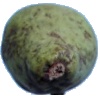
Label: Pear Stone 1